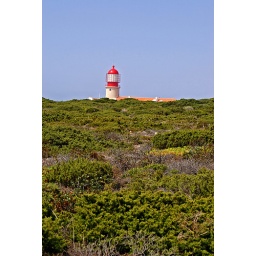
The light house towering above a field of green plants